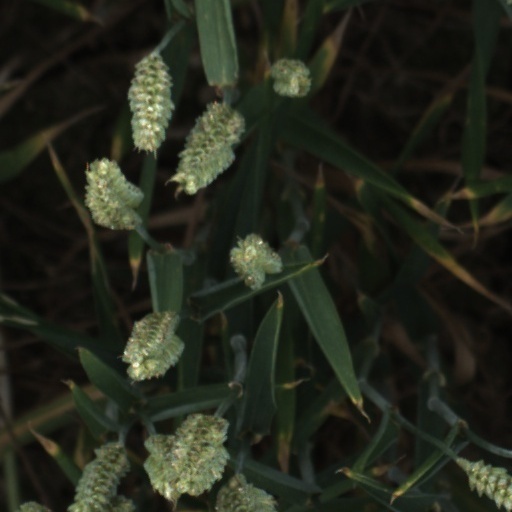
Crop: wheat